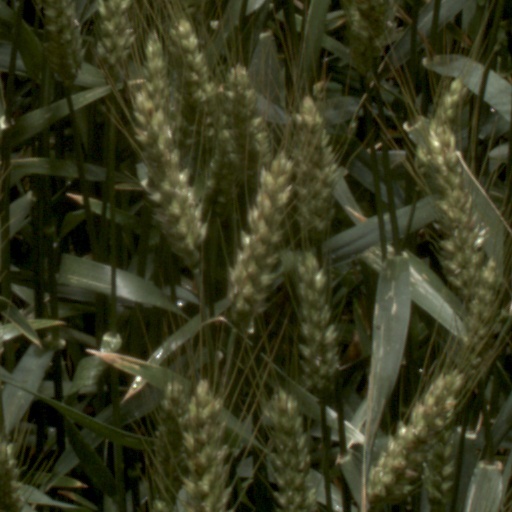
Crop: wheat